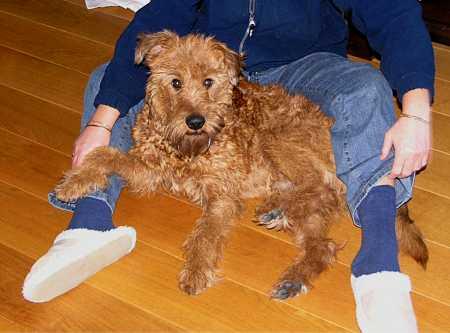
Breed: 207-n000036-Irish_terrier